Lotus Sutra

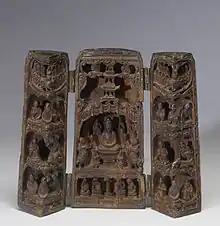
Portable shrine depicting Buddha Sakyamuni preaching the Lotus Sūtra. The Walters Art Museum.

The Buddha tells a story about a previous life when he was a bodhisattva called Sadāparibhūta ("Never-disparaging" or "Never-disrespectful") and how he treated every person he met, good or bad, with respect, always remembering that they will become Buddhas. Never-disparaging experienced much ridicule and condemnation by other monastics and laypersons but he always responded by saying "I do not despise you, for you will become a buddha." He continued to teach this sutra for many lifetimes until he reached Buddhahood.